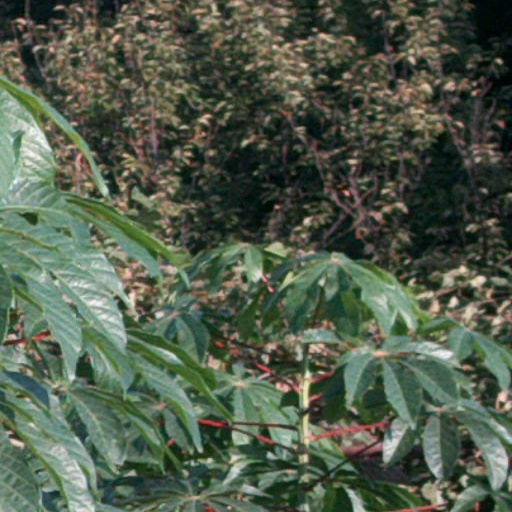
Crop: cassava